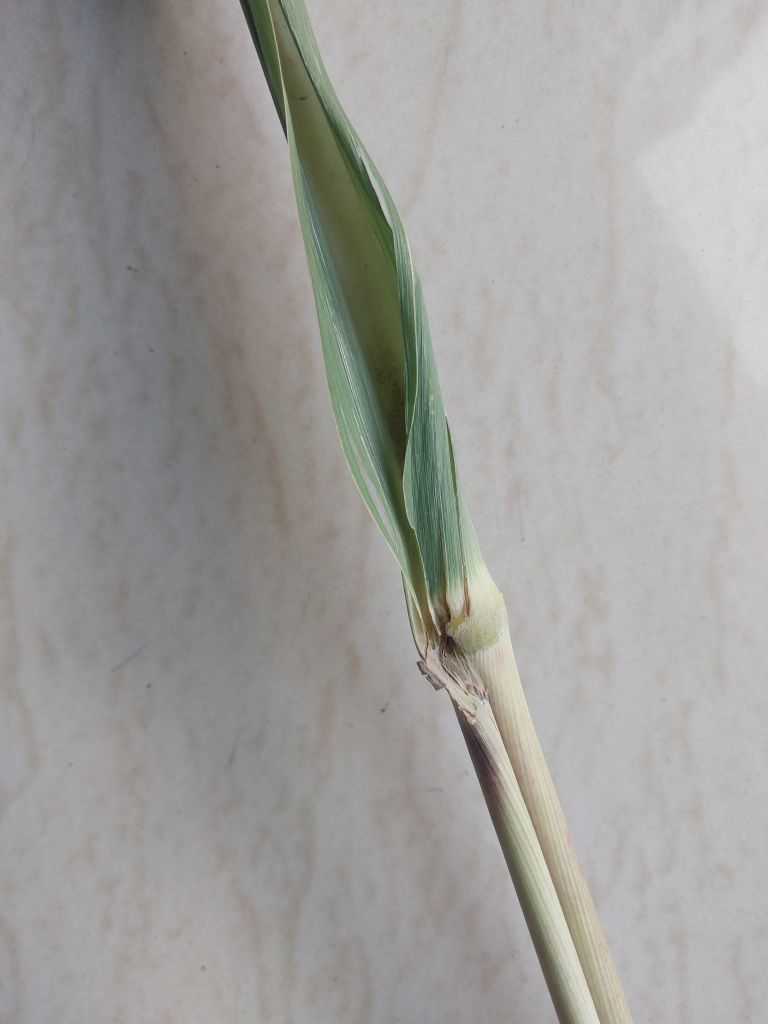
Label: Pokkah Boeng